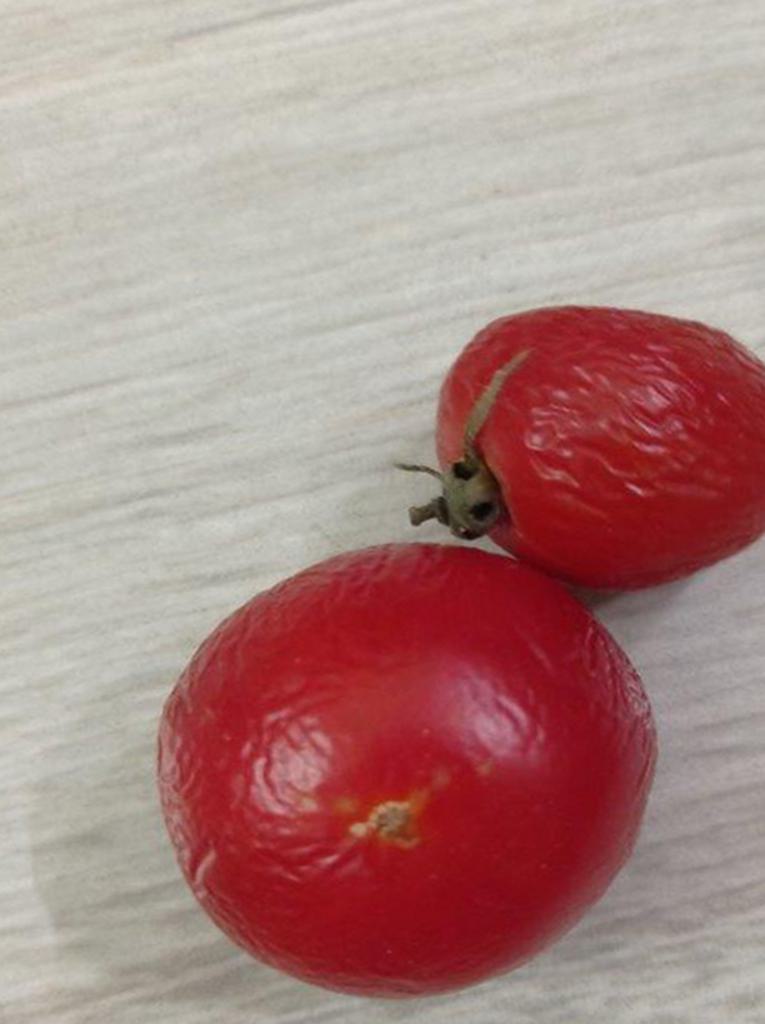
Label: Rotten